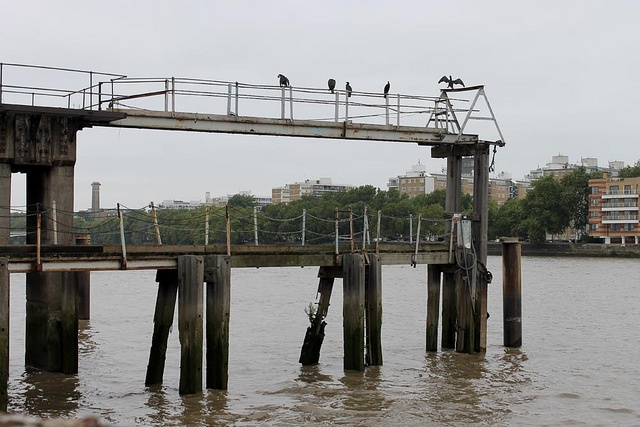
A pier sticking out over a body of water.
Some birds perched on a very big two level pier.
A dock to the river has birds on it
Several birds sitting on top of a dock structure.
a tall wood dock at a rivers edge